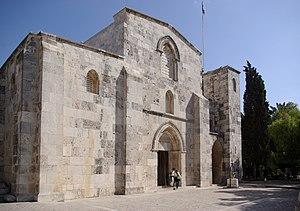
Les missionnaires d'Afrique forment une société de vie apostolique missionnaire de droit pontifical également connus sous le nom de pères blancs. Ils ne doivent pas être confondus avec les missionnaires de la société des missions africaines.
Le domaine national français en Terre sainte est un domaine français situé dans la ville de Jérusalem, de facto en territoire israélien, regroupant des possessions appartenant à la France depuis le XIXᵉ siècle. Il est administré par le consul général de France à Jérusalem.
L'église Sainte-Anne de Jérusalem est une église catholique de Jérusalem-est, située dans la vieille ville.